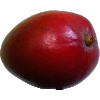
Label: red_mango